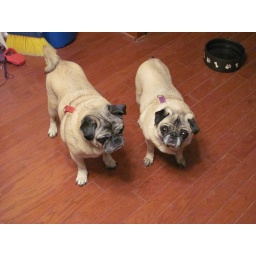
The Pugs standing in the kitchen looking just a bit confused.